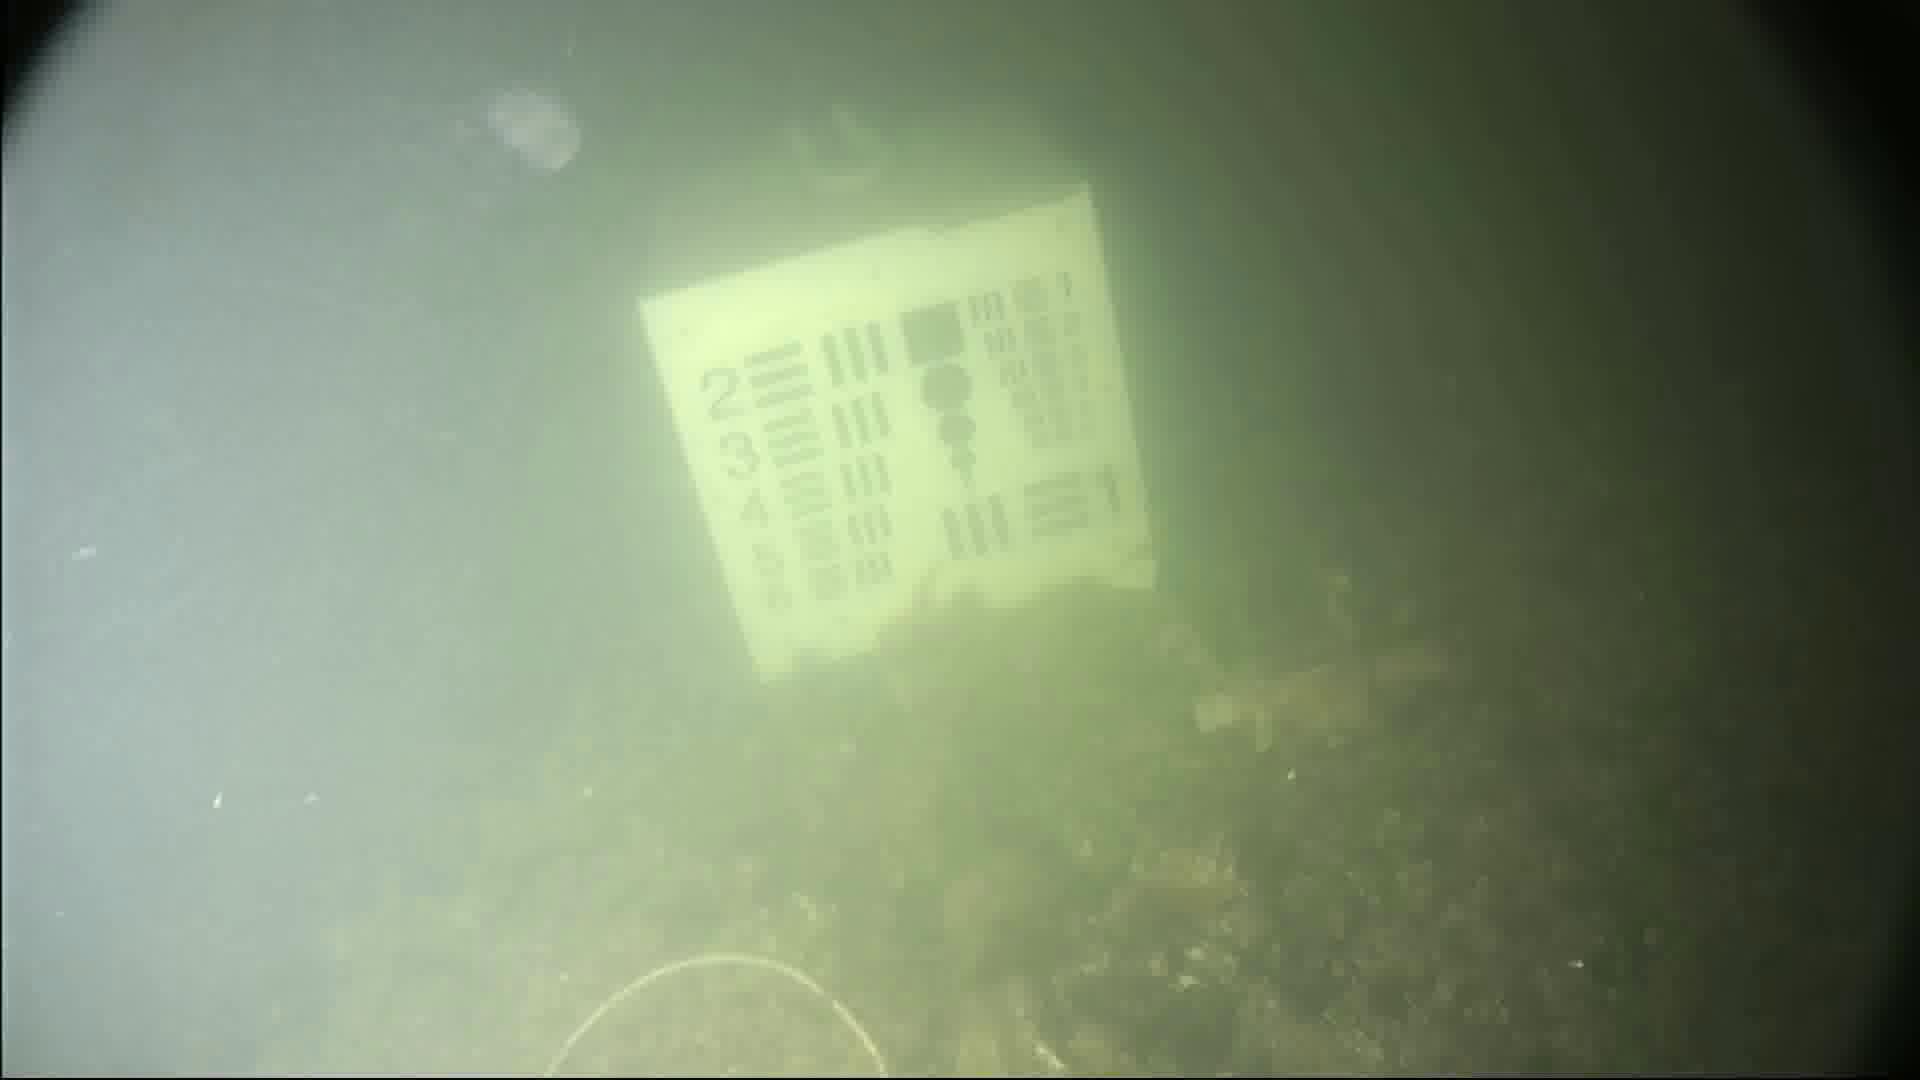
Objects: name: jellyfish